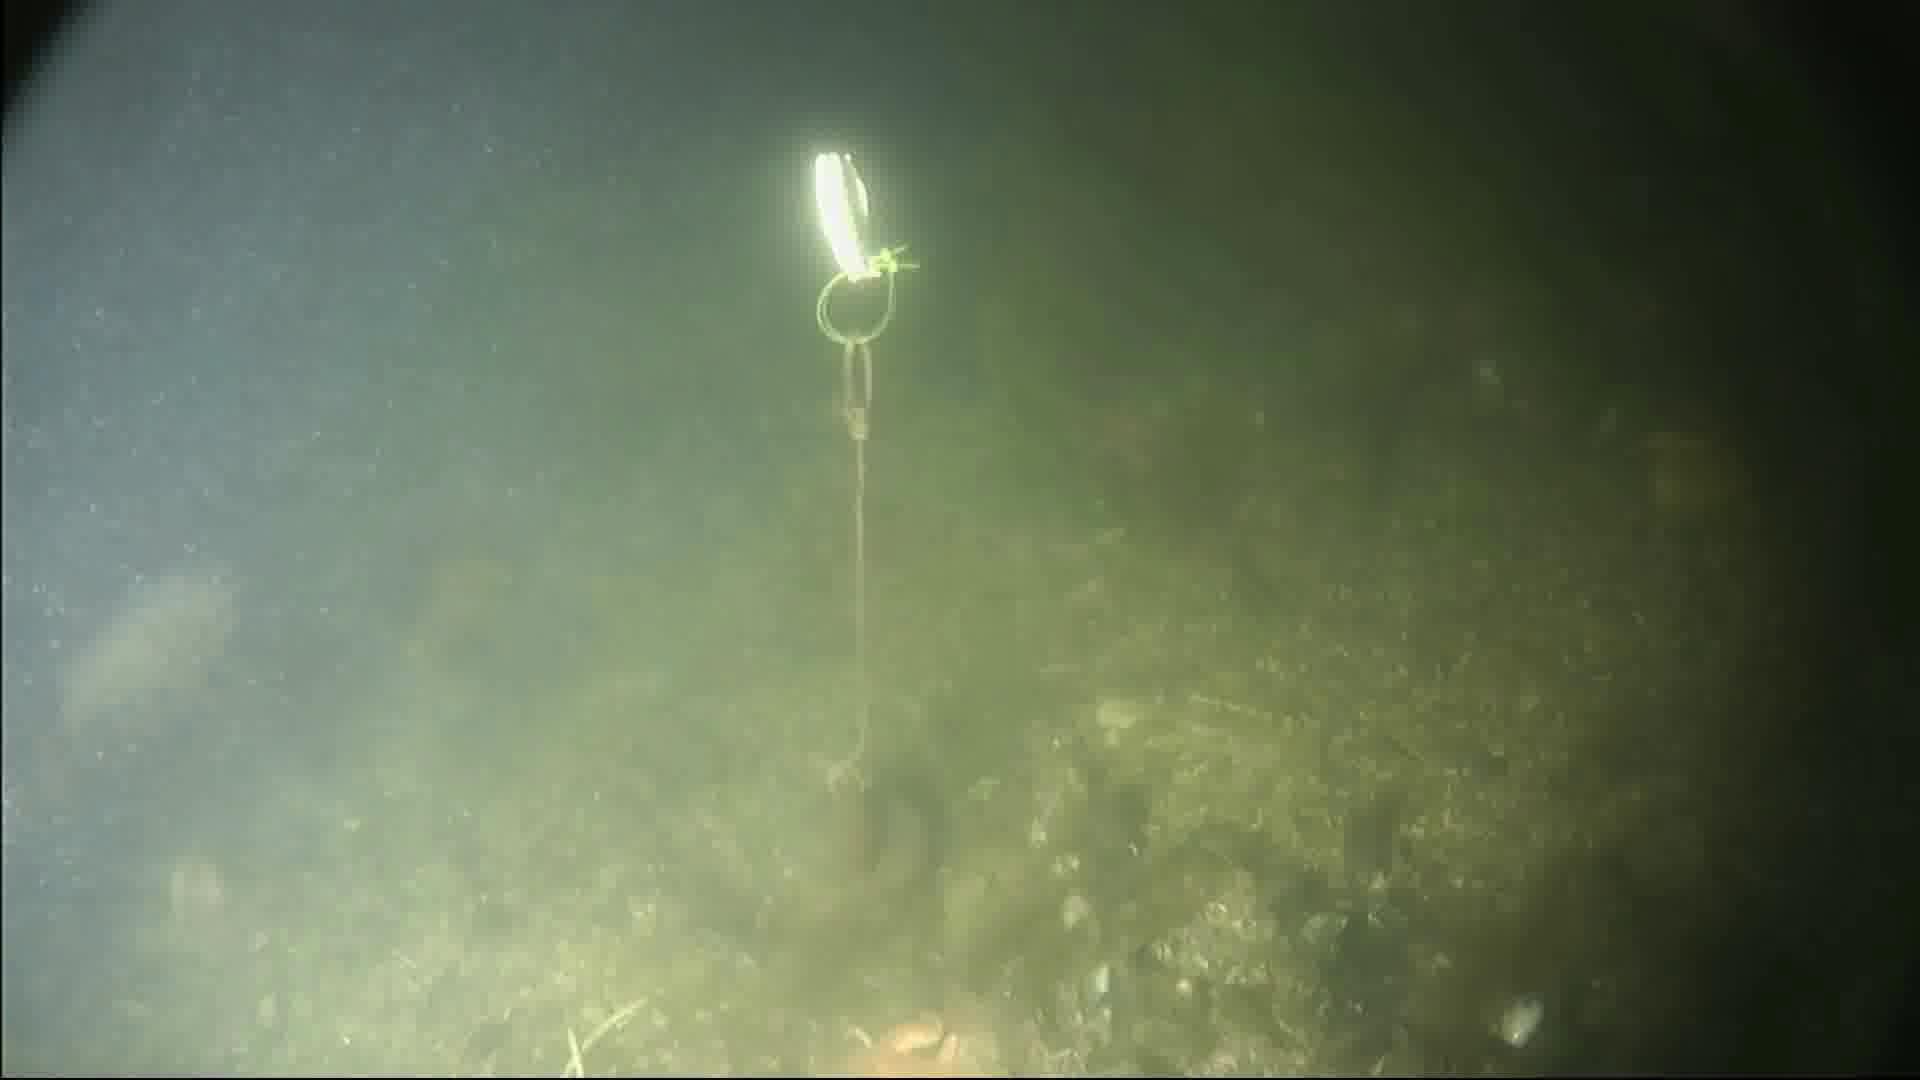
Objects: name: fish
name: crab
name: starfish